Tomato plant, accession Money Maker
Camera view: horizontal (90 deg, fisheye); turntable rotation: 60 degrees
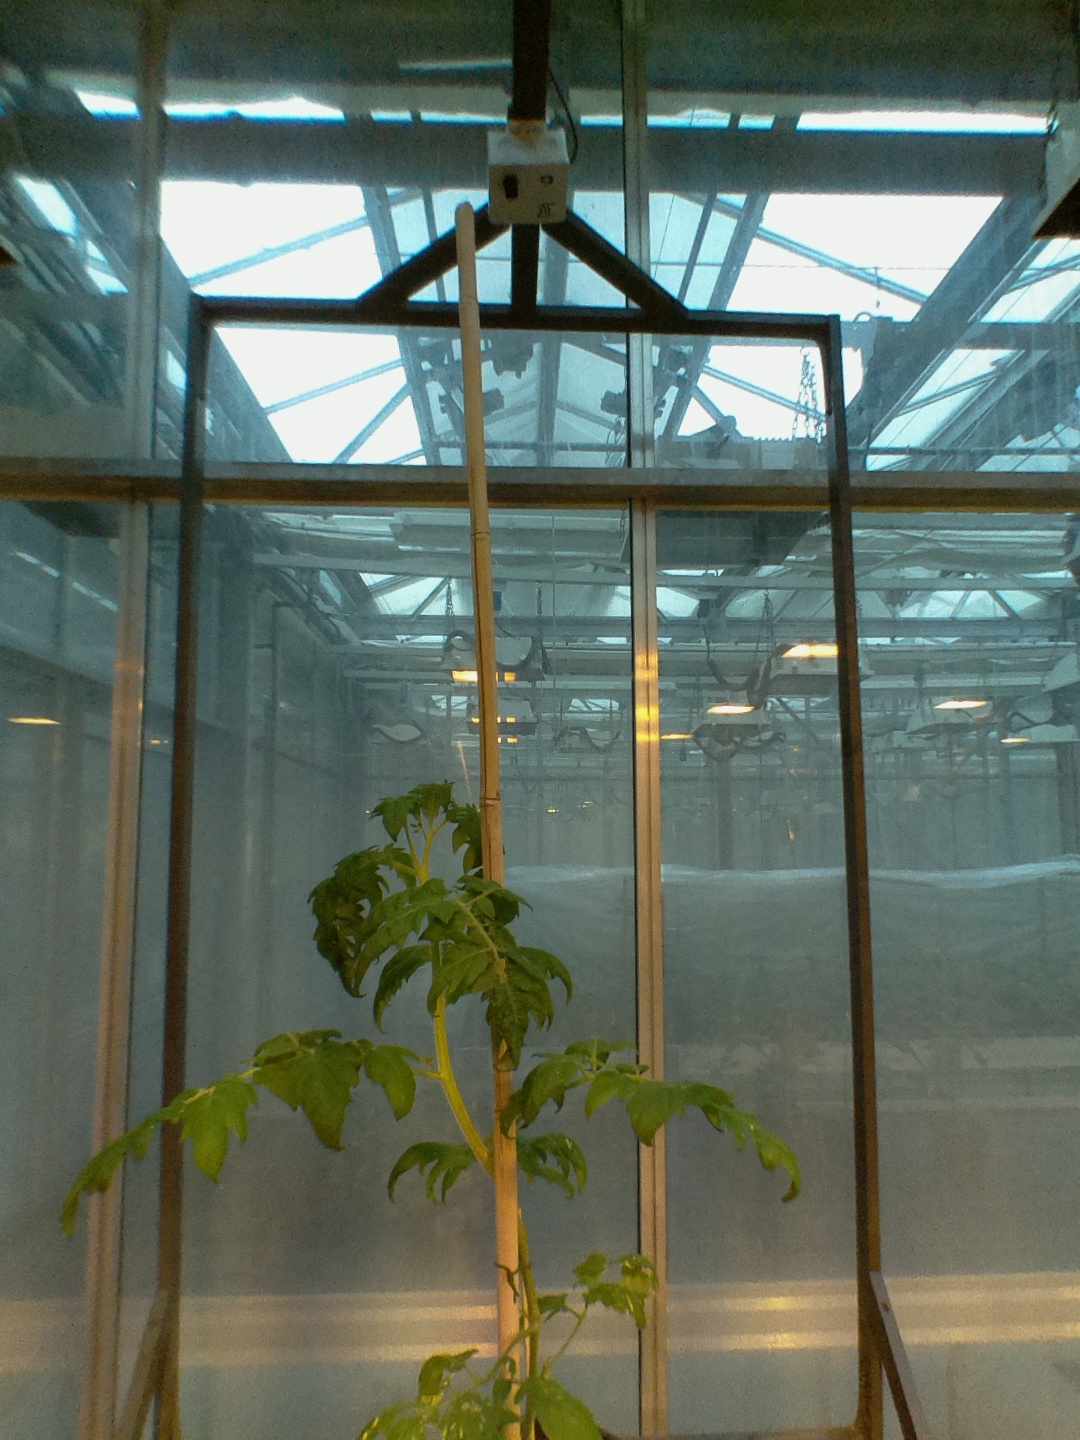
BBCH growth stage 20: First Side shoot start formed